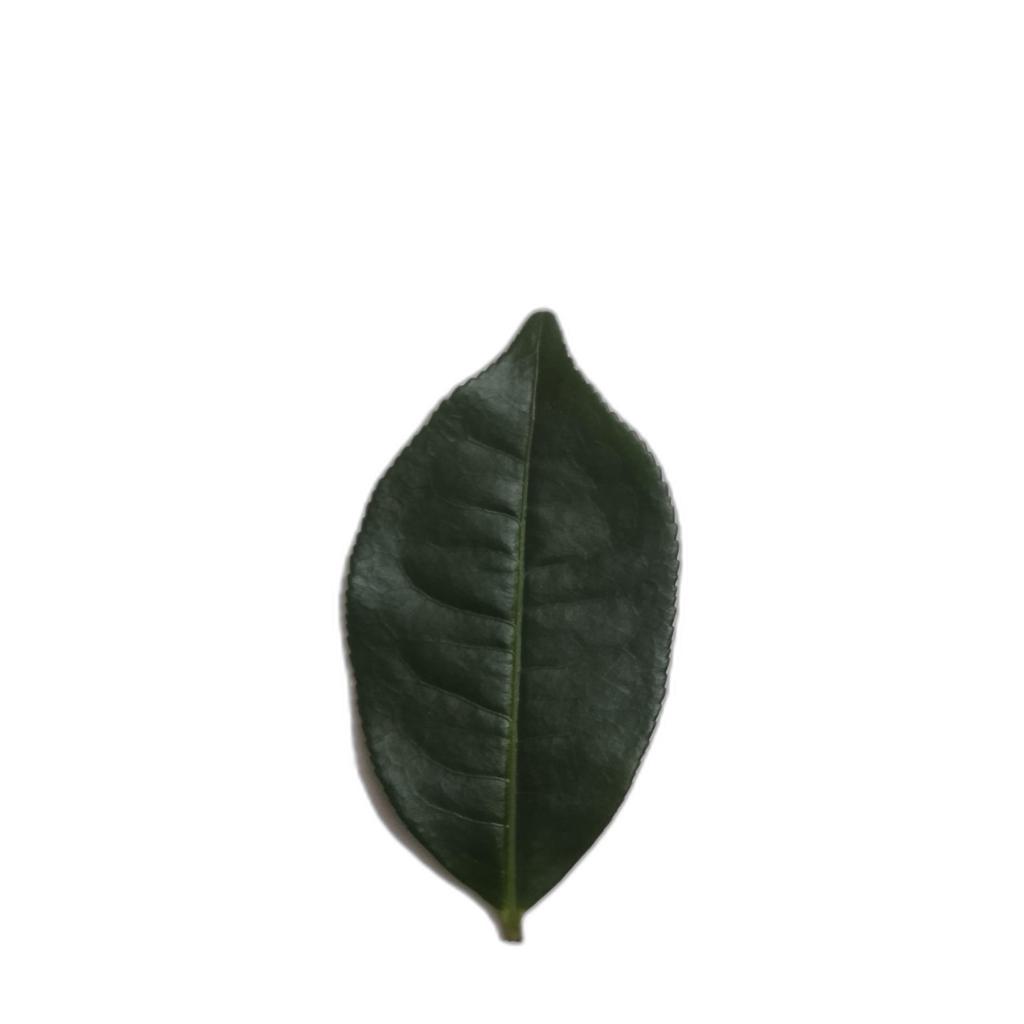
Label: Healthy